Vaan (Final Fantasy)

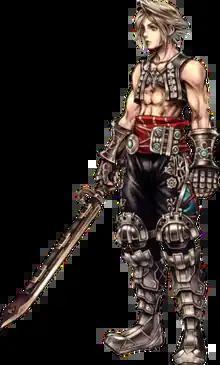
Vaan from "" (2008)

is a character in the "Final Fantasy" series from Square Enix. Created by Yasumi Matsuno and designed by Akihiko Yoshida, he is the main protagonist of "Final Fantasy XII". "Final Fantasy XII" establishes Vaan as an orphaned teenager from Rabanastre who dreams of becoming a sky pirate. He and his best friend Penelo join Dalmasca Princess Ashe in her fight against the tyranny of the Archadian Empire. Vaan also takes a more active role in the sequel "" and has also been featured in few "Final Fantasy" crossover games.